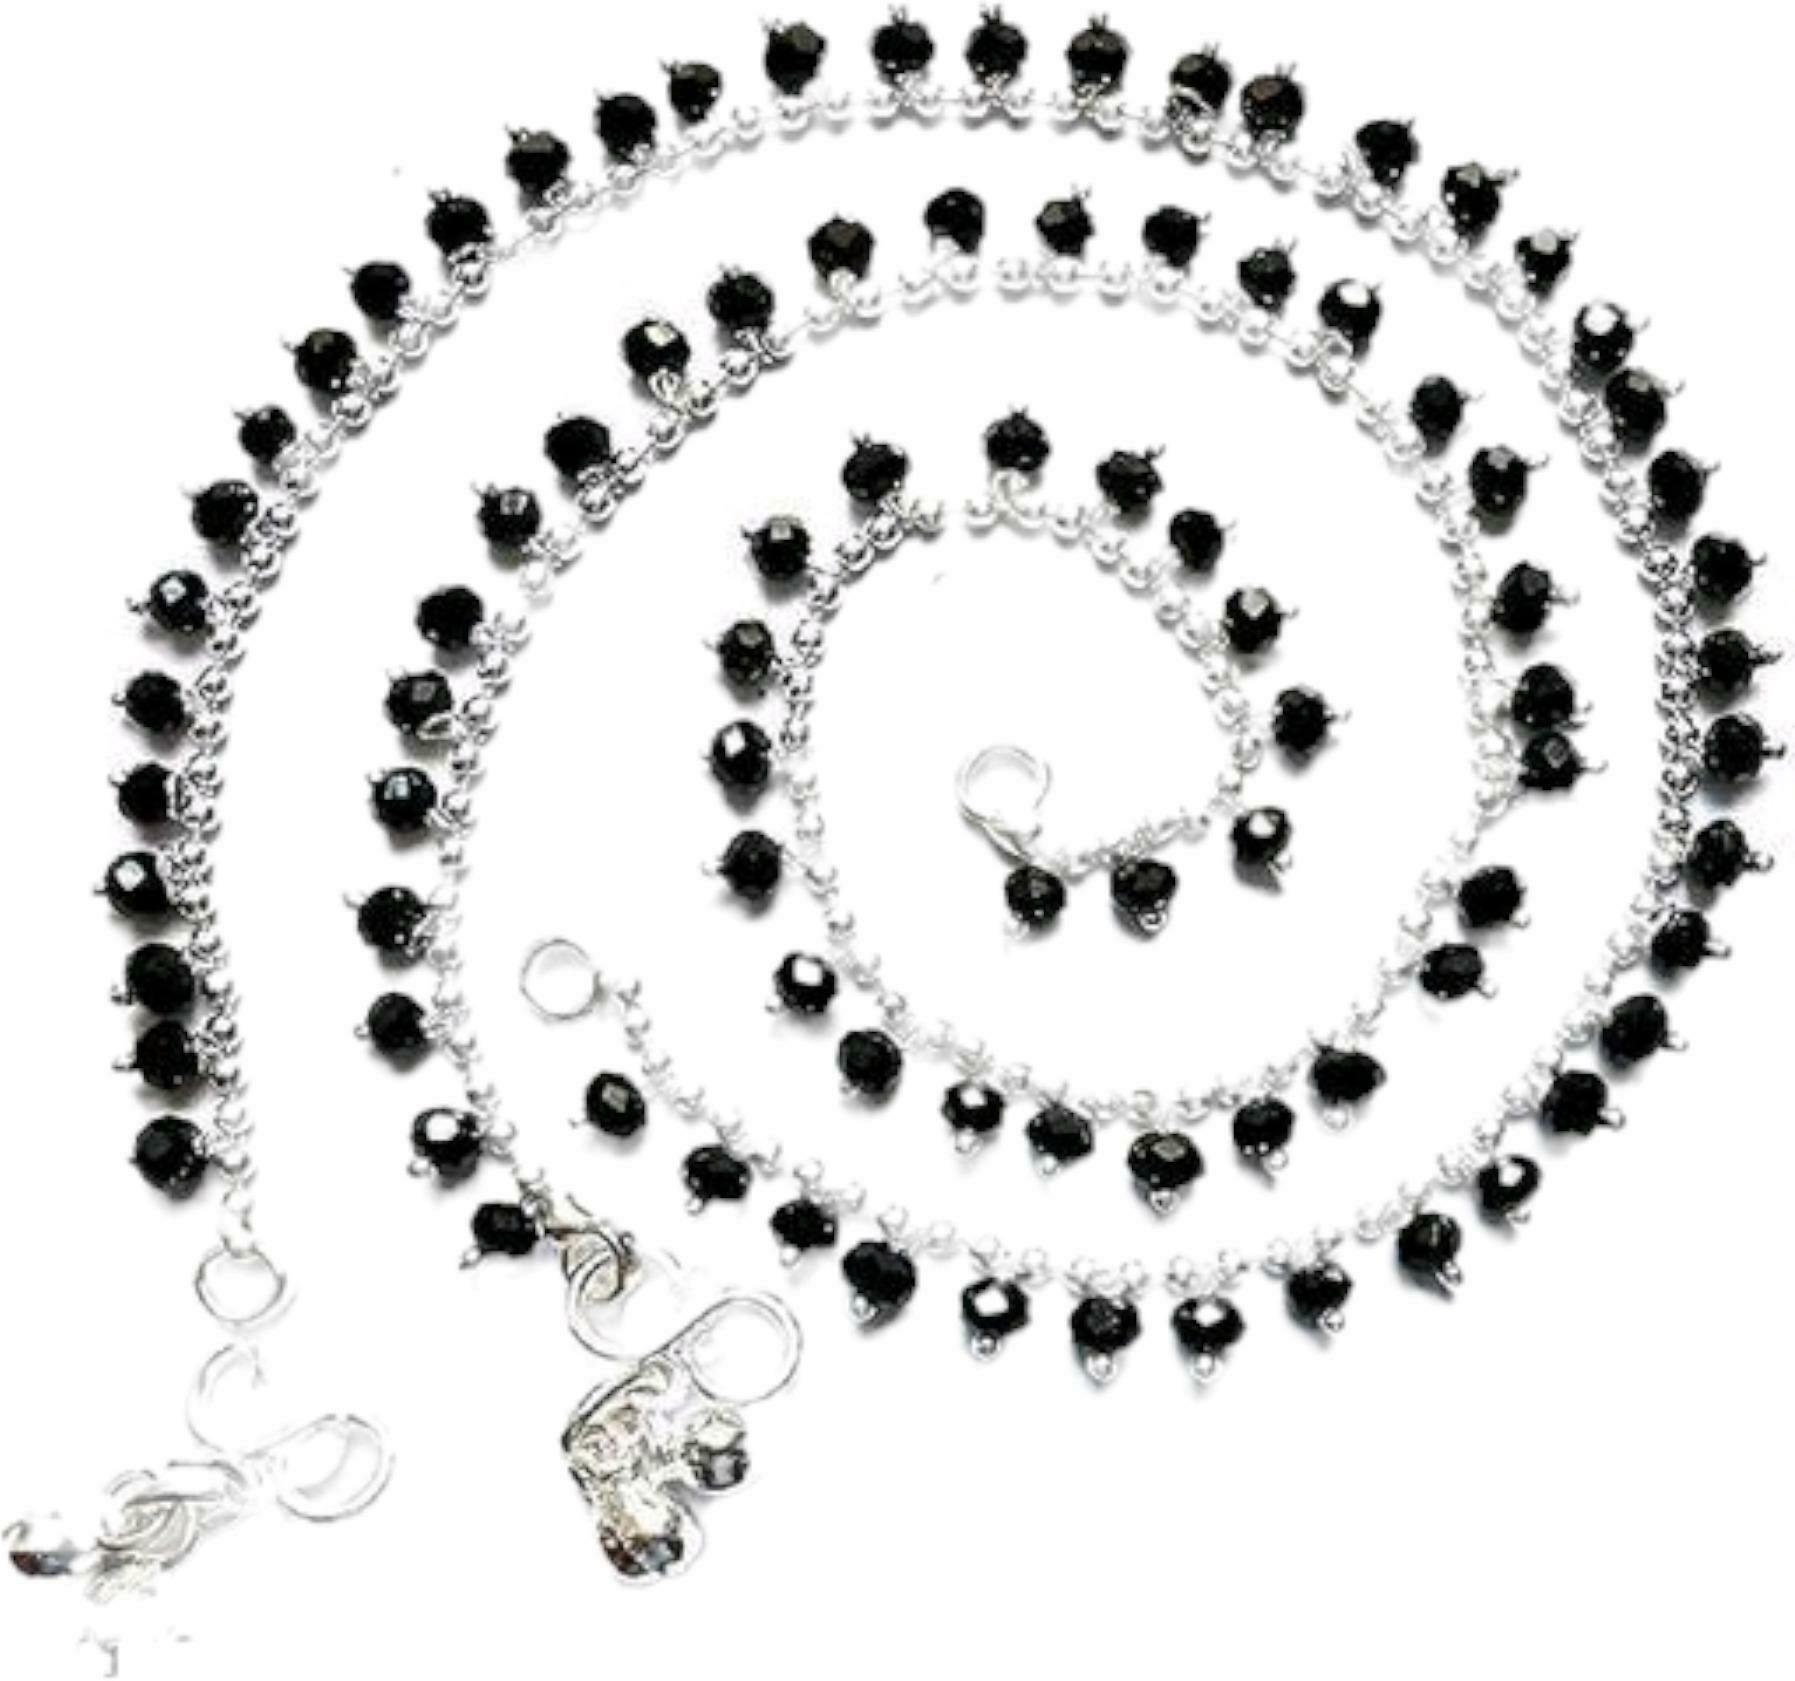
BR Ornaments Shimmering Graceful Women Anklets & Toe Rings Alloy Anklet (Pack of 2)
Type: Anklet
Brand: BR Ornaments
Price: Rs. 230
 This silver anklet looks good with all indian outfitsor traditional outfits suitable girls and women of all ages. grab this pair of anklets, you will feel stylish ankle and shining silver anklet will make beautiful, you must buy the sns traders anklets you will never go wrong with the latest design, fancy anklets in silver jewellery.